Black Christmas (1974 film)

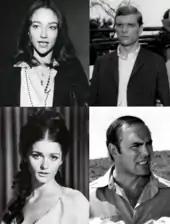
The central cast of "Black Christmas" : Olivia Hussey, Keir Dullea, John Saxon, and Margot Kidder.

Olivia Hussey, who had previously garnered international fame for her role as Juliet in "Romeo and Juliet" (1968), signed on to appear in the film after being told by a psychic that she would "make a film in Canada that would earn a great deal of money". Clark sought Keir Dullea to play the role of Peter based on his performance as Dave Bowman in "" (1968). The role of Mrs. Mac was offered to Bette Davis, who declined the part. Margot Kidder was cast in the role of Barb, and said she had been attracted to the character "because she was wild and out of control", and not a "conventional leading" part. For the role of Clare Harrison, whose murder jump-starts the film's plot, Toronto native Lynne Griffin was cast after her mother, who was also her casting agent at the time, got her an audition. Griffin would later go on to star in "Curtains" (1983), and in the acclaimed television series "Wind at My Back" (1996–2001).